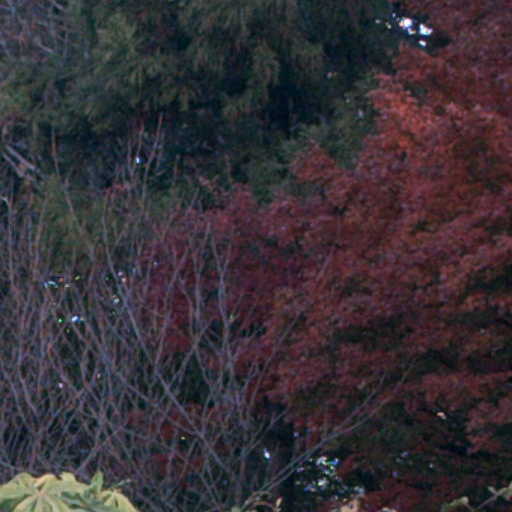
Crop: cassava